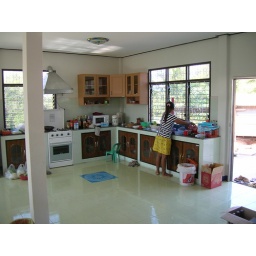
The kitchen was a pleasant place in the morning. I snapped this while I was eating a breakfast of eggs and fruit.